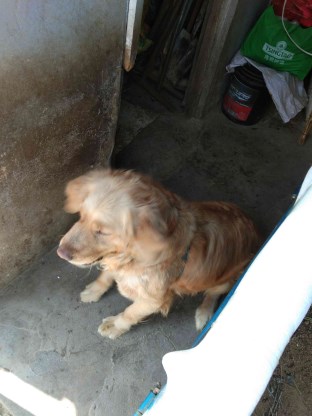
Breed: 5355-n000126-golden_retriever